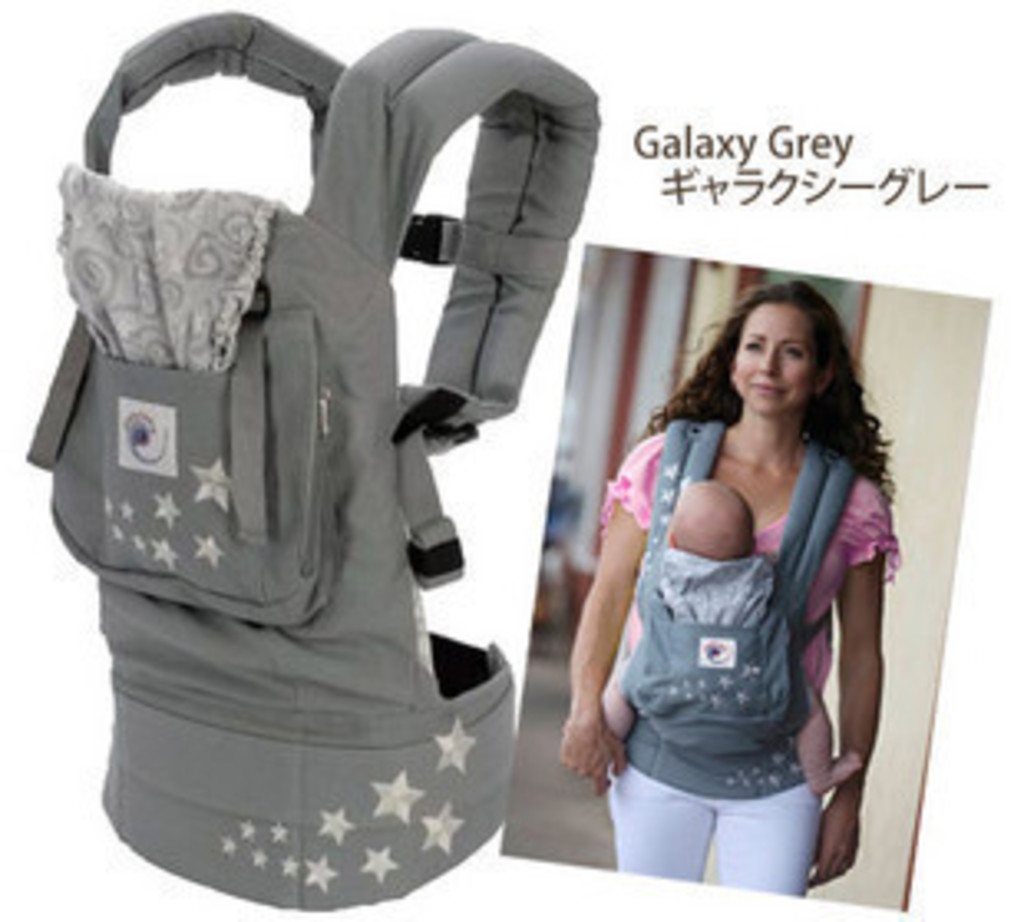
Label: others